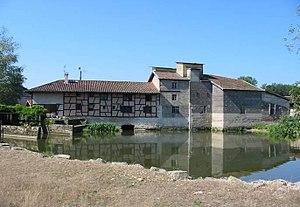
Vue de la facade nord ( arrière du moulin ).
Jayat est une commune française, située dans le département de l'Ain en région Auvergne-Rhône-Alpes.
Foissiat est une commune française, située dans le département de l'Ain en région Auvergne-Rhône-Alpes.